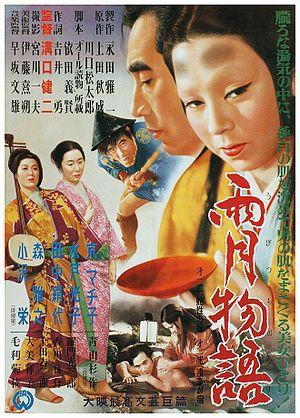
Le cinéma japonais a une histoire qui date des débuts du cinéma. C'est actuellement le troisième cinéma mondial pour le nombre de films produits derrière le cinéma indien et le cinéma chinois.
L'ukiyo-e est un mouvement artistique japonais de l'époque d'Edo comprenant non seulement une peinture populaire et narrative originale, mais aussi et surtout les estampes japonaises gravées sur bois.
Les Contes de la lune vague après la pluie est un film japonais réalisé par Kenji Mizoguchi, sorti en 1953.